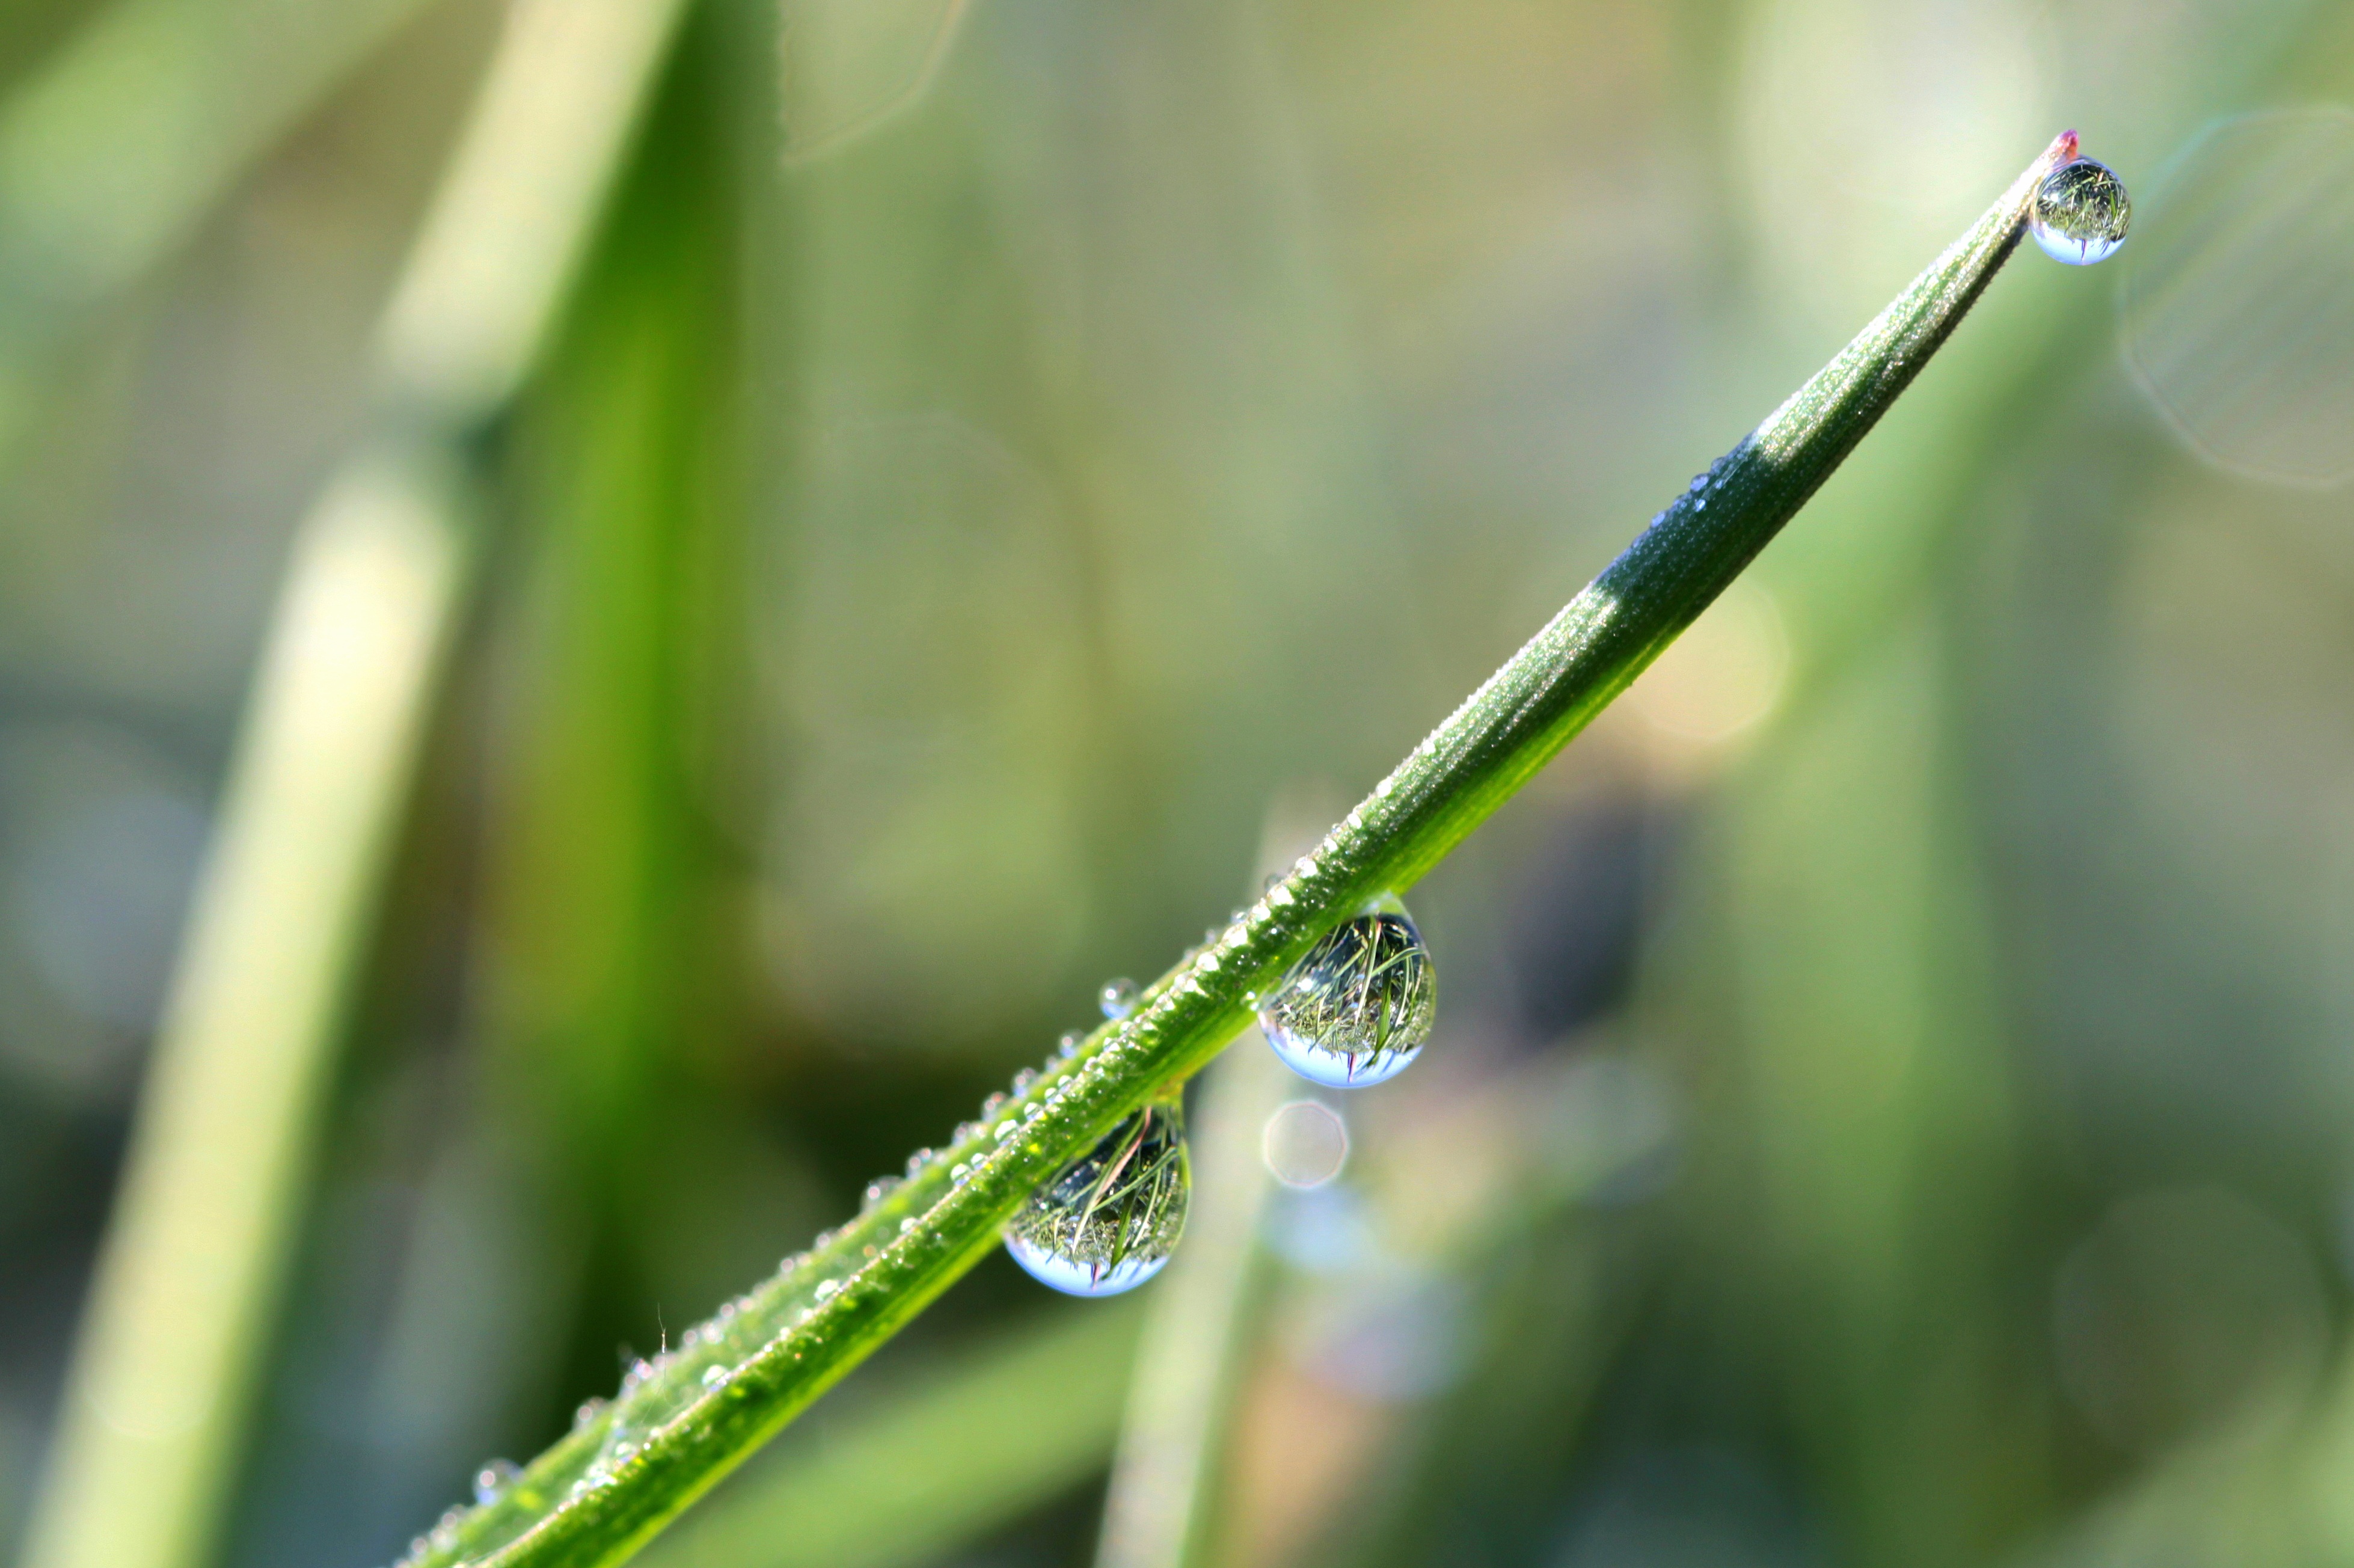
water, nature, grass, branch, dew, plant, photography, leaf, flower, raindrop, wet, green, insect, botany, flora, fauna, drip, invertebrate, close up, blade of grass, dewdrop, droplets, damselfly, drop of water, mirroring, moisture, morgentau, macro photography, beaded, grass family, plant stem, dragonflies and damseflies